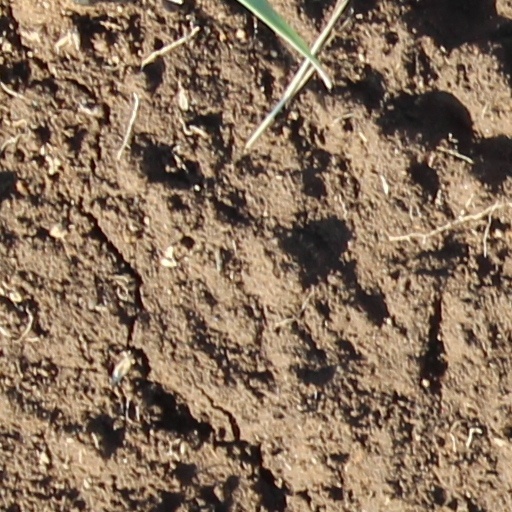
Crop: wheat